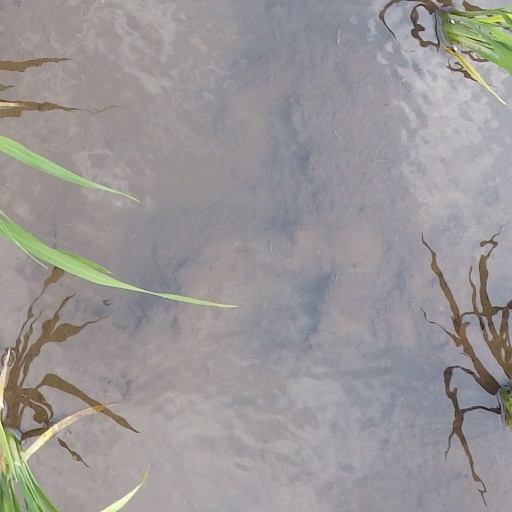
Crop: rice